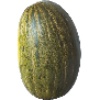
Label: Melon Piel de Sapo 1